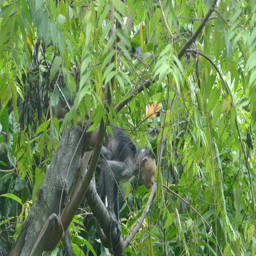
old itchy monkey in the forest